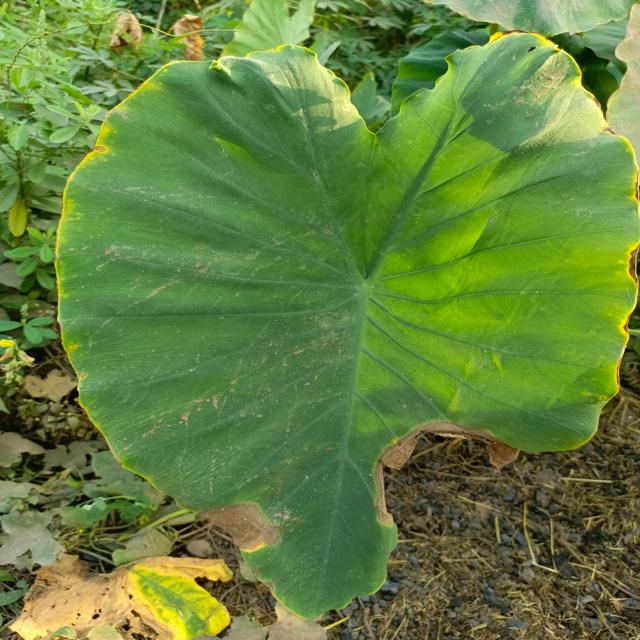
Label: Mid_Blight